SS River Burnett

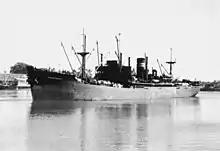
"River Loddon"

The "A"-class was nicknamed the River-class, because each was named after an Australian river. Cockatoo laid the keel for "River Clarence" in July 1941. Evans Deakin & Company laid the keel for "River Burdekin" that September. In October 1941 the board ordered three more "A"-class ships from BHP. In December 1941 Evans, Deakin laid the keel for "River Fitzroy" and BHP laid the keel for "River Loddon".